LHS 475

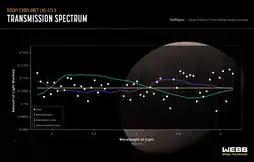
Transmission spectrum of LHS 475 b from NIRSpec

The exoplanet LHS 475 b was initially found in transit data from TESS, and its confirmation using the NIRSpec instrument of the James Webb Space Telescope, which also observed its transmission spectrum, was published in January 2023. Another independent confirmation of the planet was published on arXiv in April 2023, and a year later accepted to the Astronomical Journal.